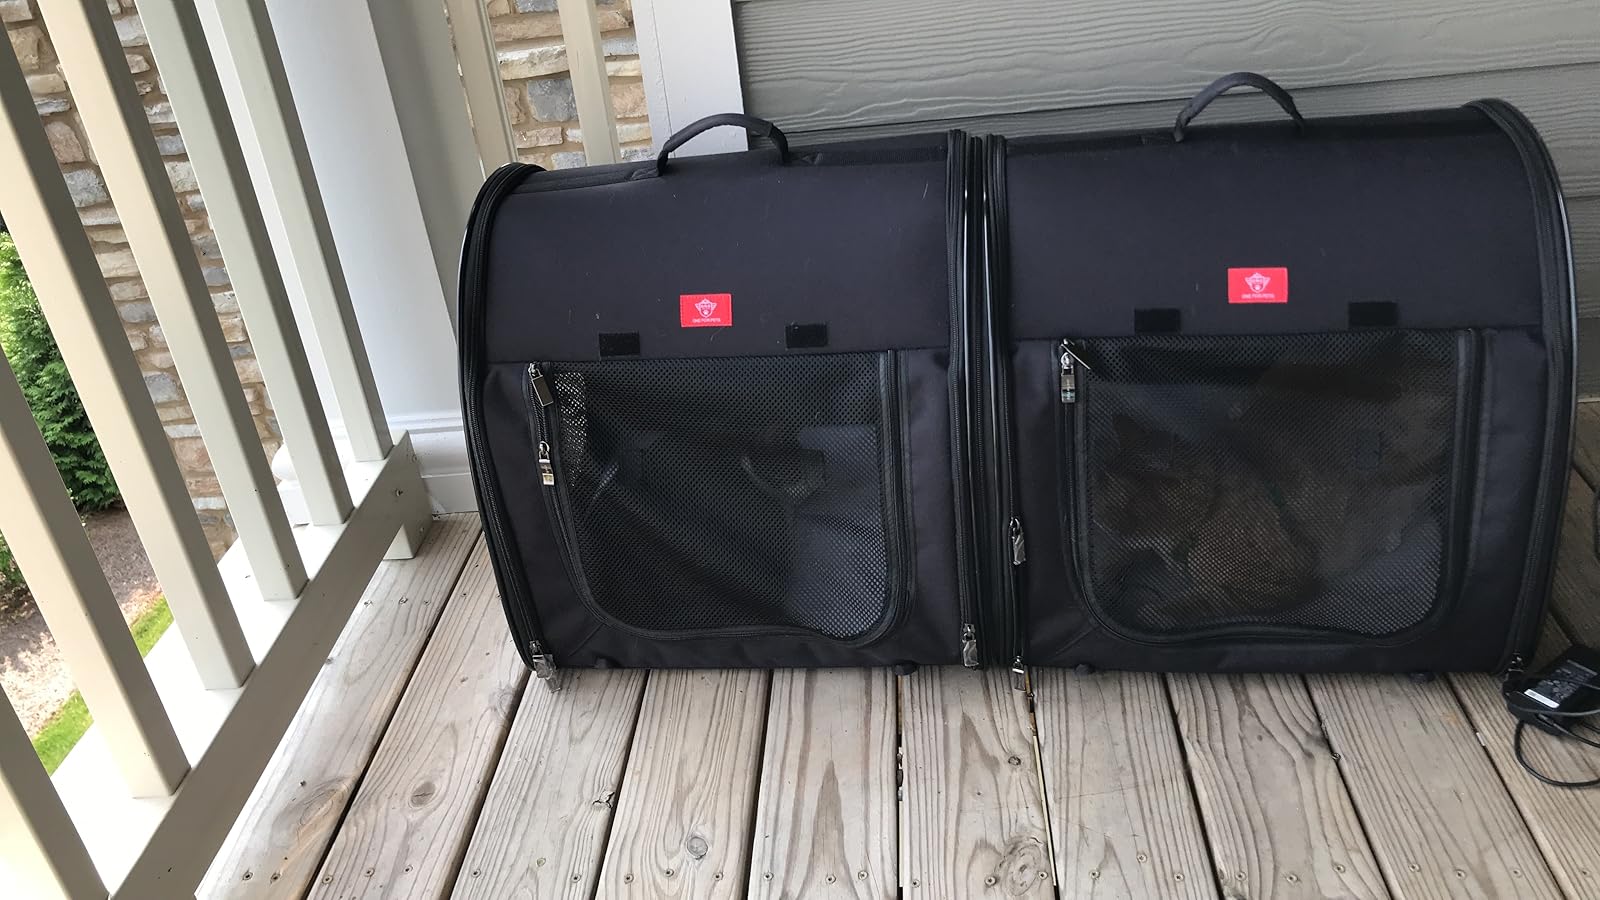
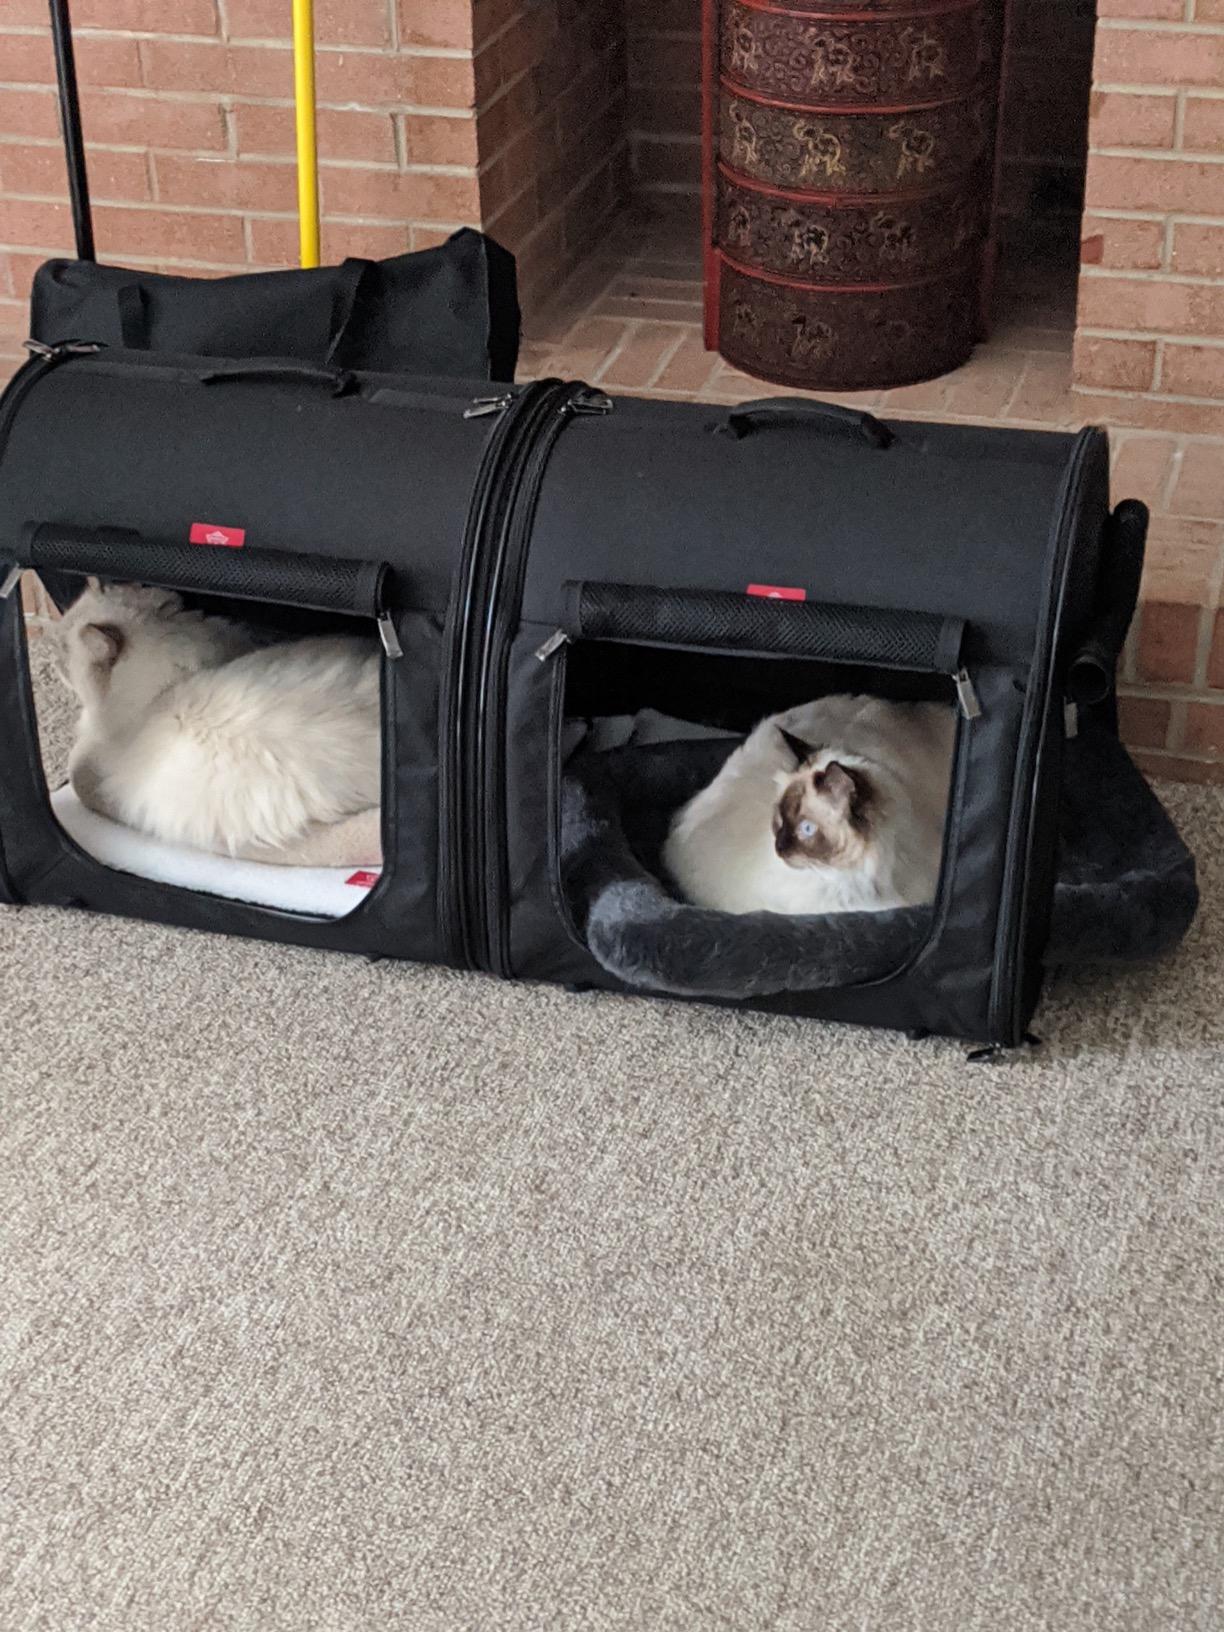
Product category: items_kennel
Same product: yes